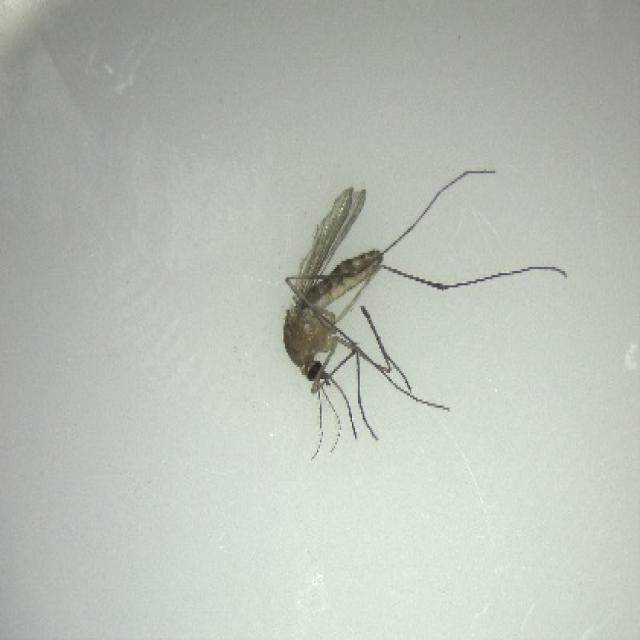
Species: culex_pipiens